Kenneth Ruud

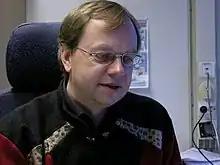
Kenneth Ruud

He is a professor of chemistry at the University of Tromsø. He is author or coauthor of more than 150 scientific articles and director of the Centre for Theoretical and Computational Chemistry in Tromsø. In 2008, he was the recipient of the Dirac medal from the World Association of Theoretical and Computational Chemists. He is one of the main contributors to the DALTON program package.